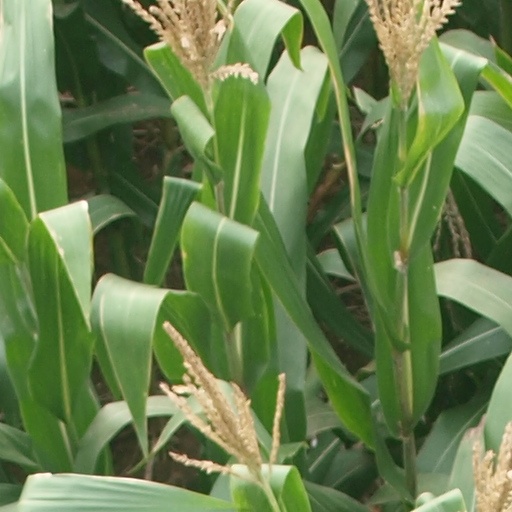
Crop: maize; corn